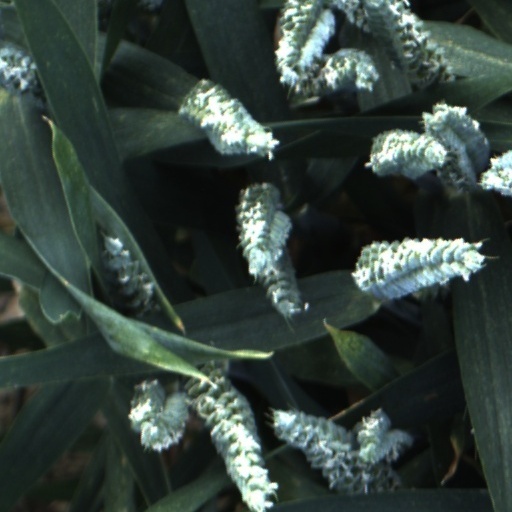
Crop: wheat